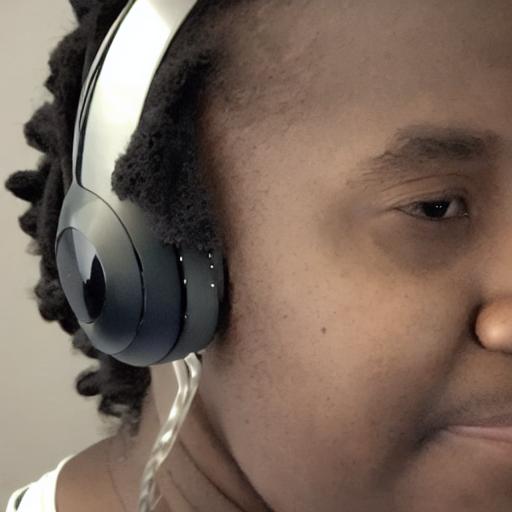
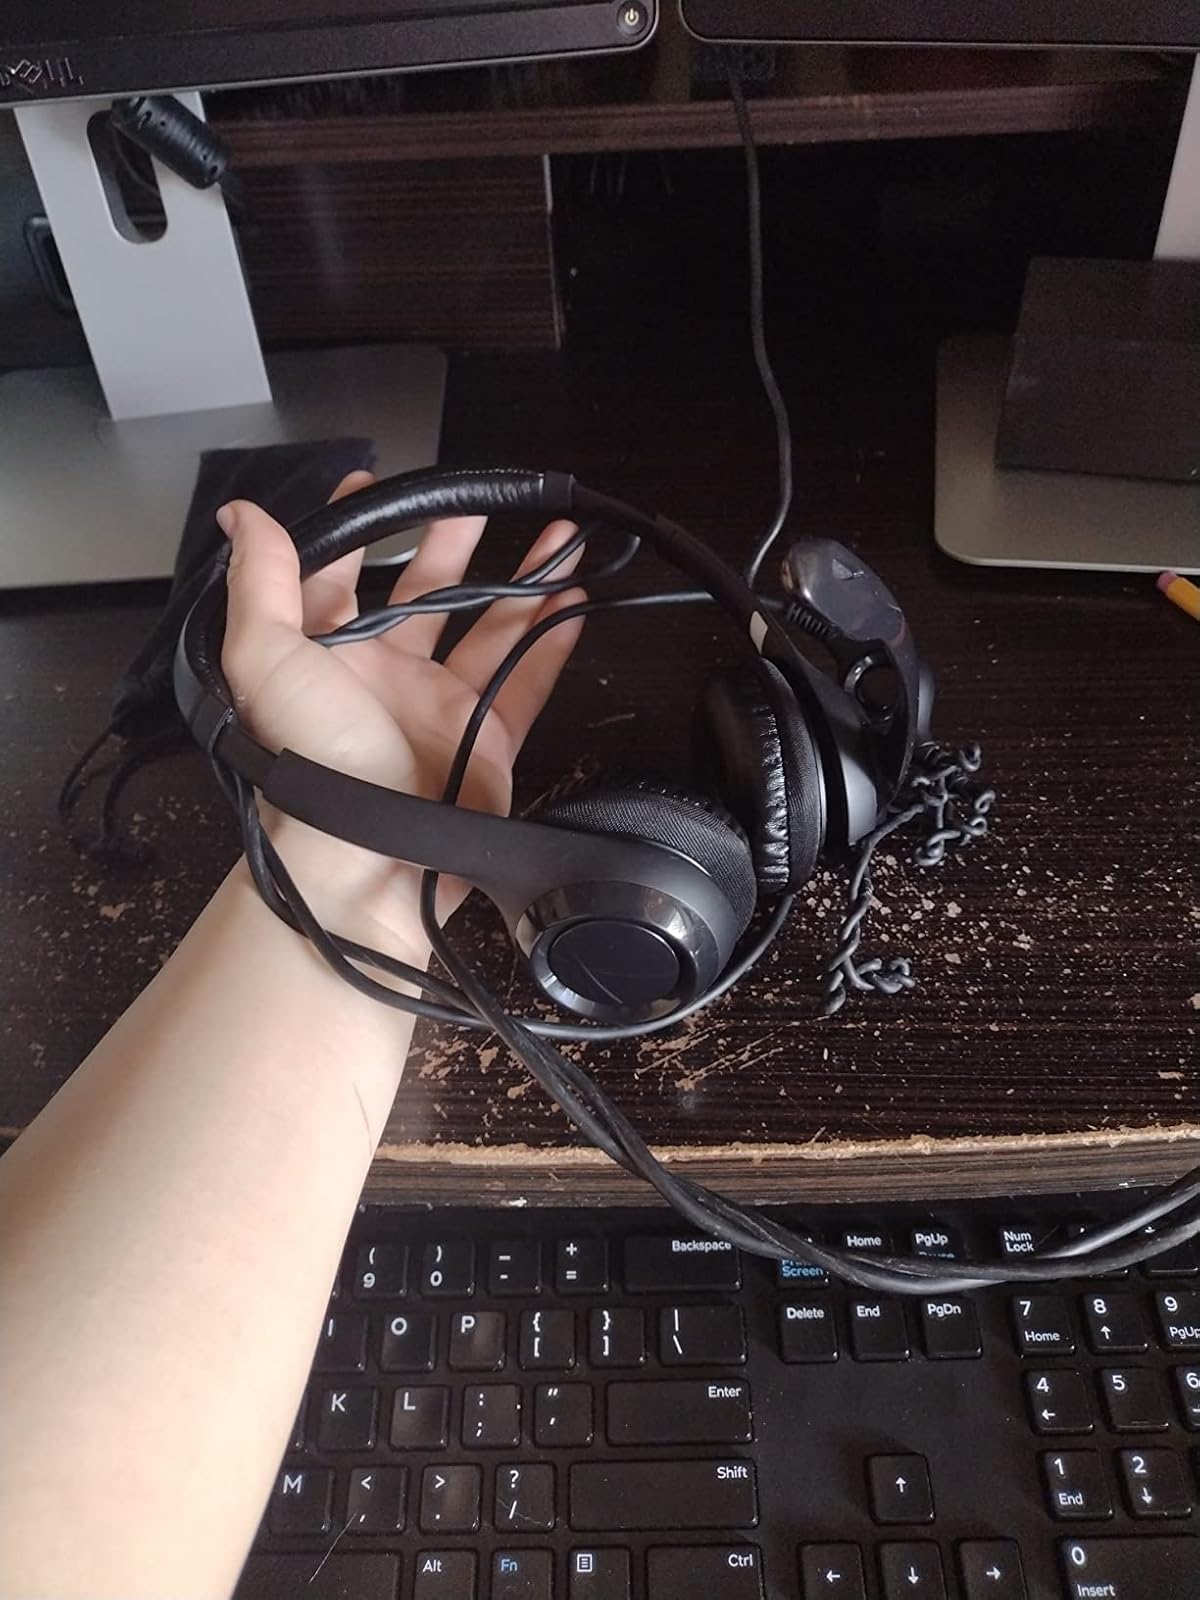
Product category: headphones
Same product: no